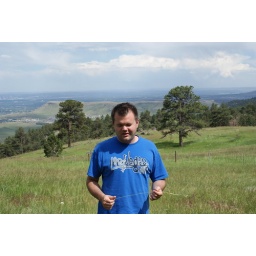
brad is standing and or playing in the grass (59)